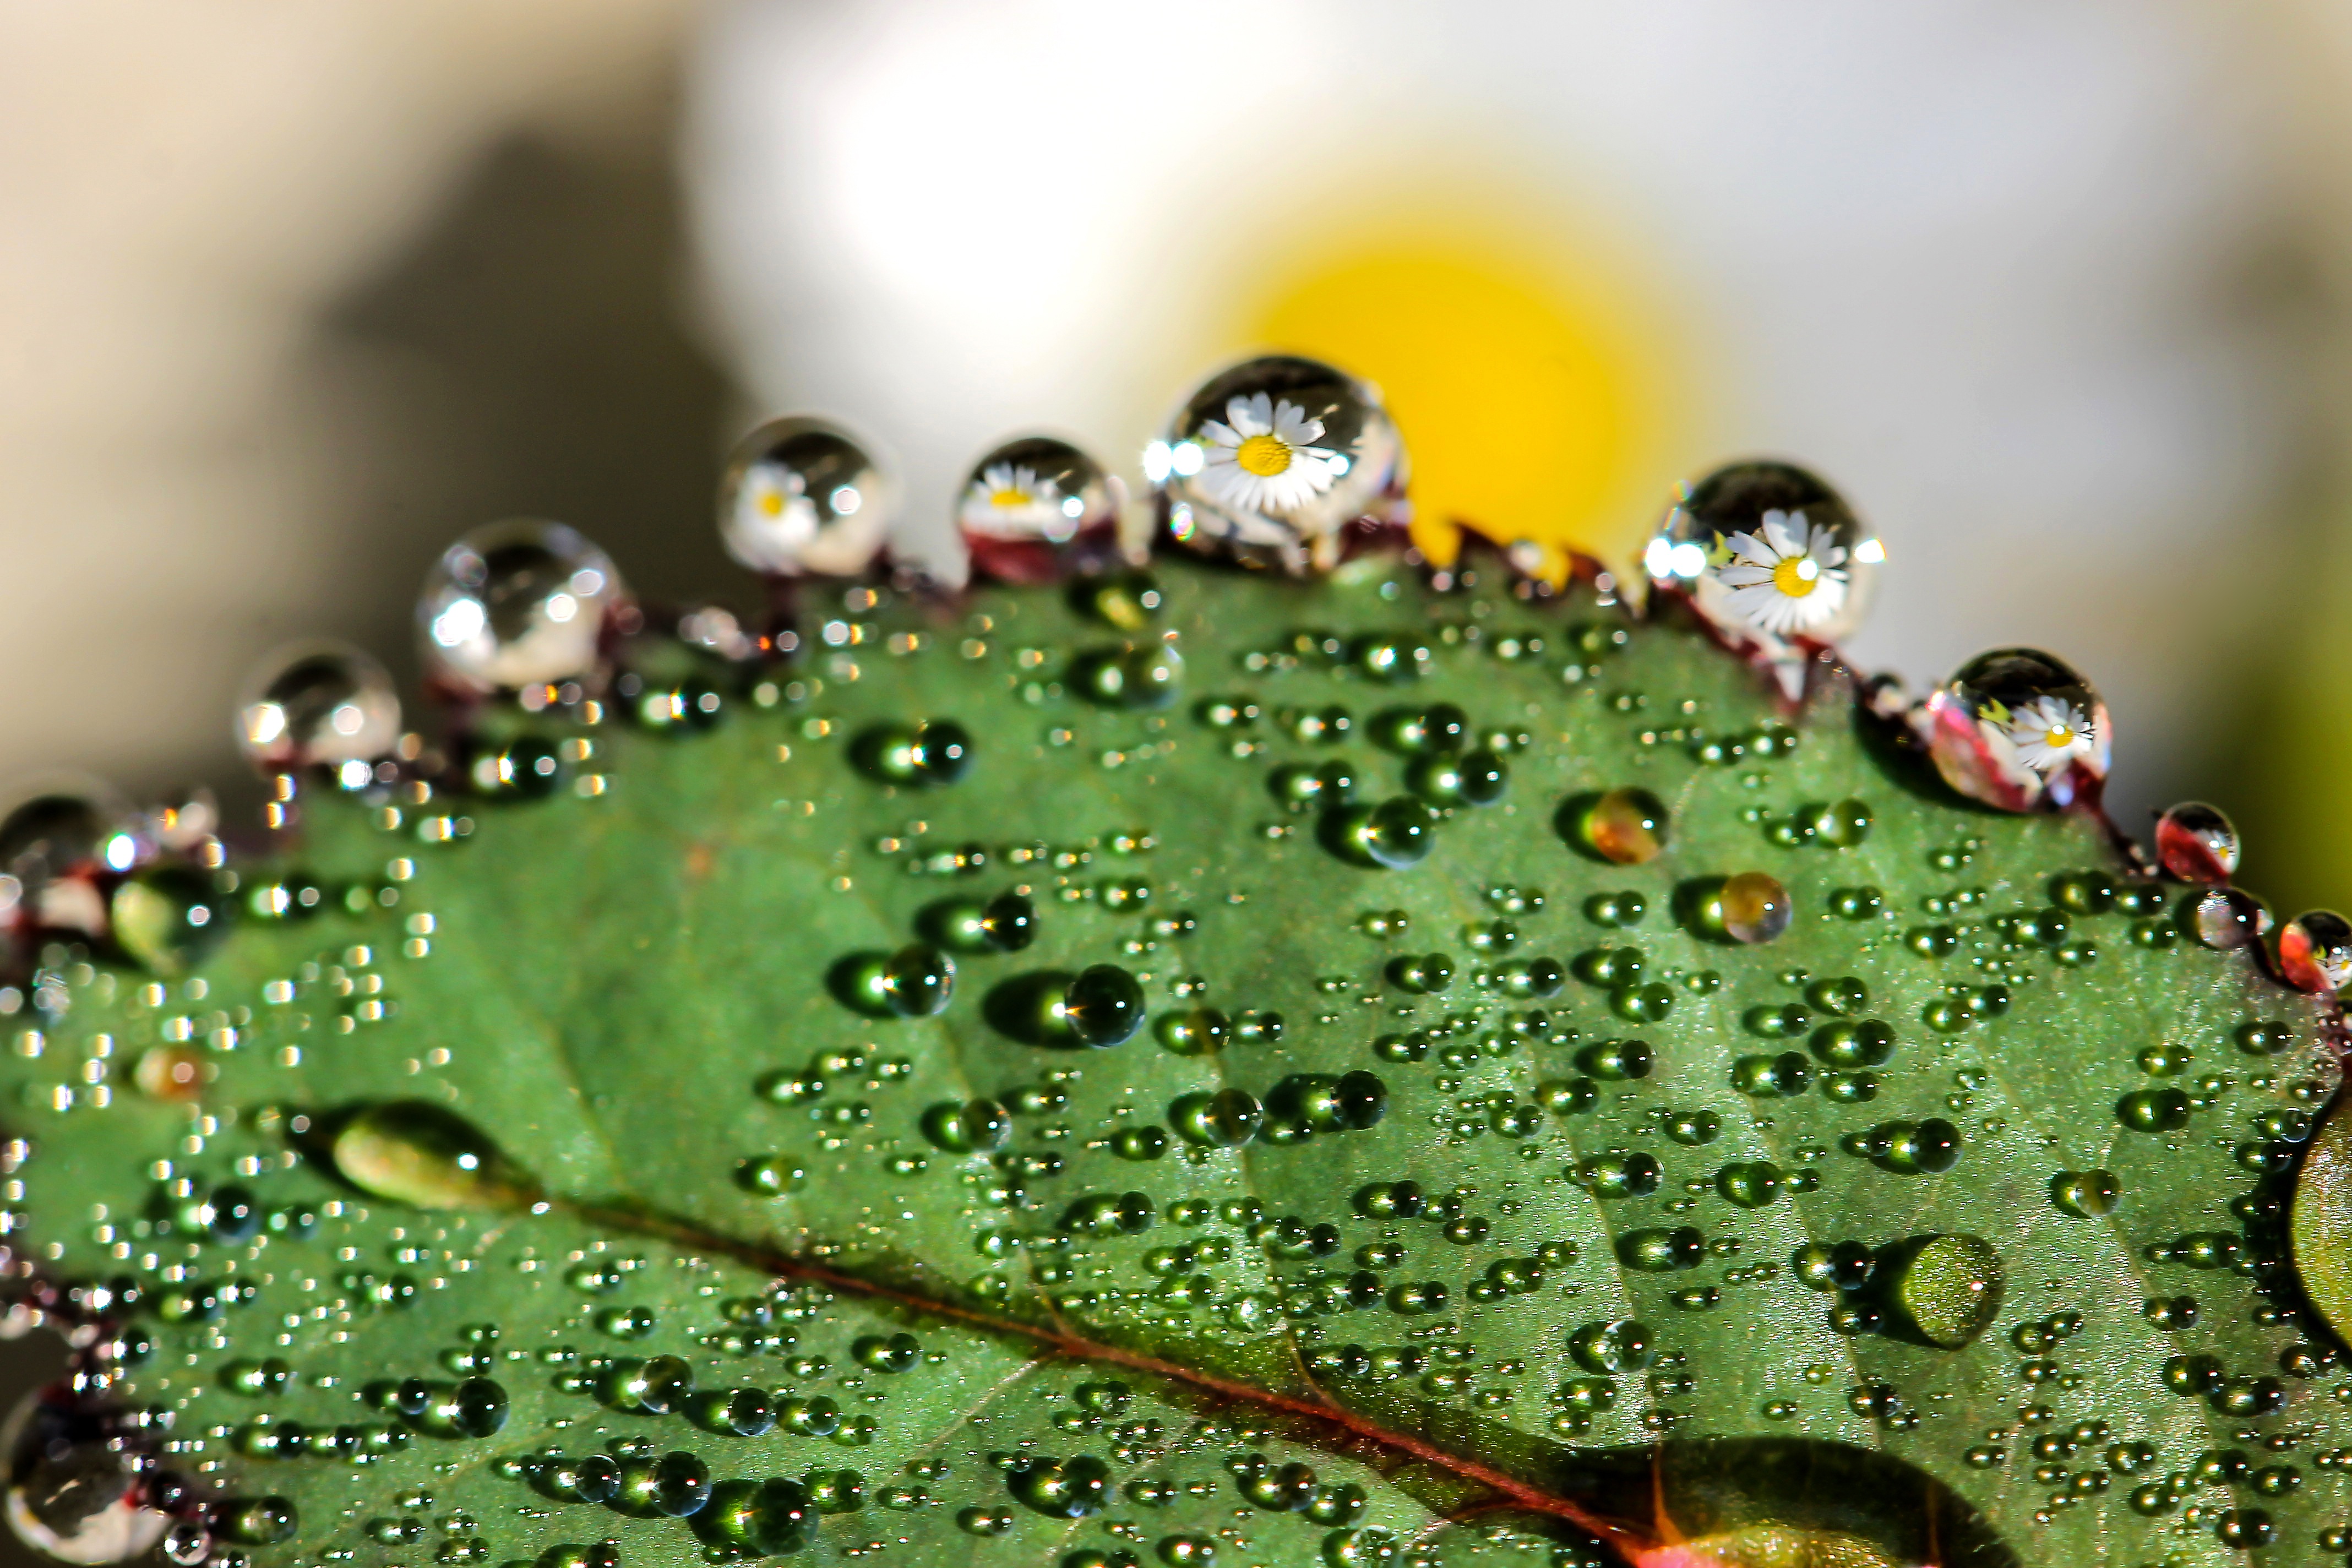
nature, drop, dew, plant, photography, leaf, flower, daisy, foliage, green, reflection, insect, macro, biology, botany, flora, fauna, white flower, close up, mood, moisture, just add water, macro photography, v zcseppben flower